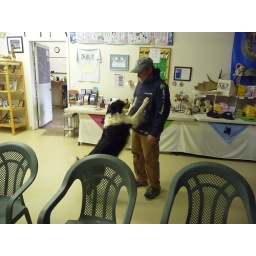
Vern and one of his dogs in the classroom at the Dream a Dream Dog Farm in Willow, Alaska